Kamihori Station

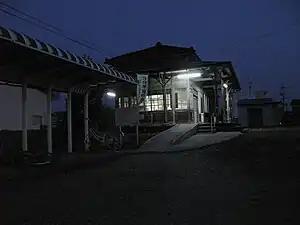
Kamihori Station at night

is a railway station in the city of Toyama, Toyama Prefecture, Japan, operated by the private railway operator Toyama Chihō Railway.